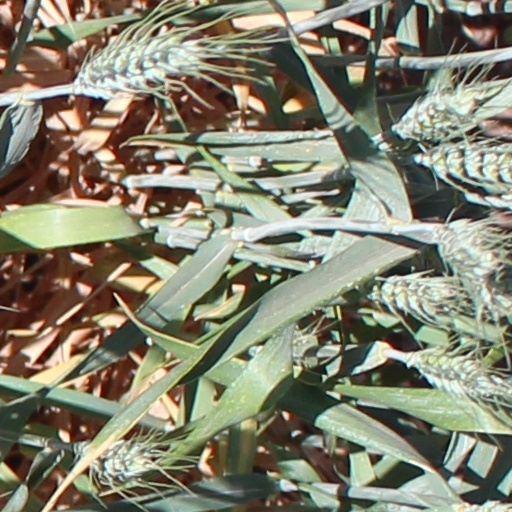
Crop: wheat